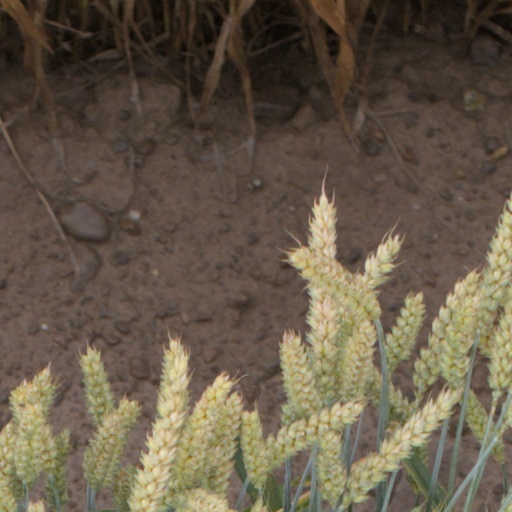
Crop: wheat